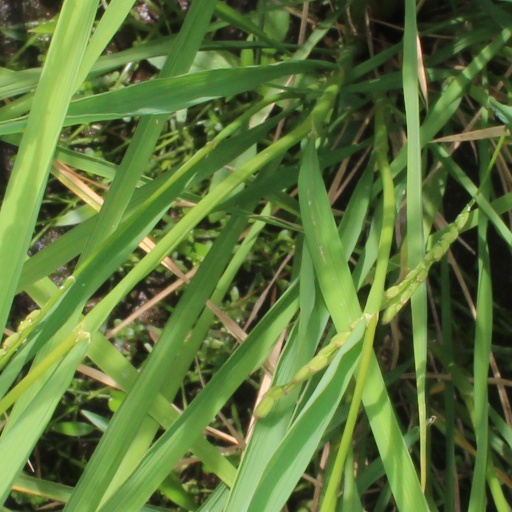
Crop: rice